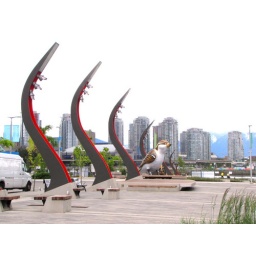
Olympic Village in Vancouver's Southeast Falsecreek, plaza, street lamps and bird sculpture